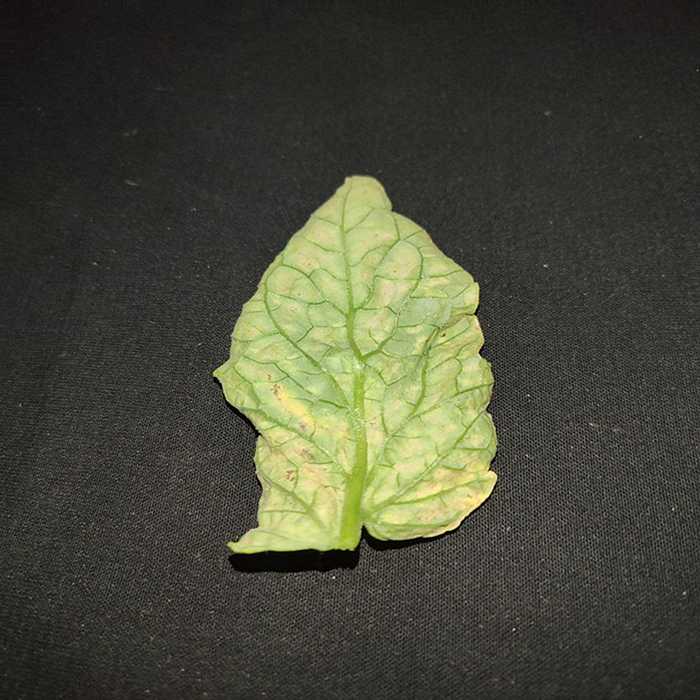
Plant: Tomato
Label: Tomato spotted wilt